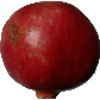
Label: pomegranate